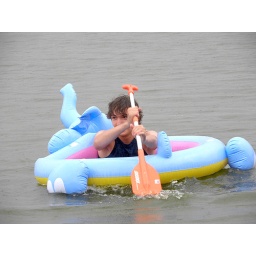
Up the river in a elephant pool